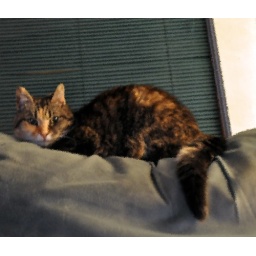
Edited kitty cat in one of her favorite spots :) 365 Days: January 9, 2011